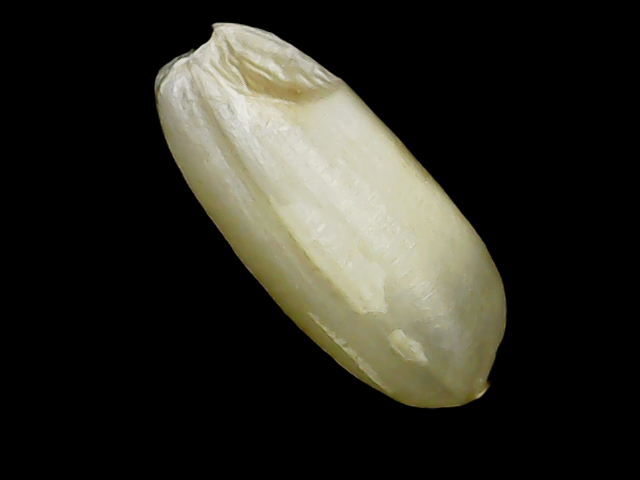
Rice variety: Binadhan10